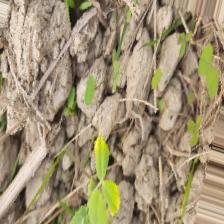
Label: Normal